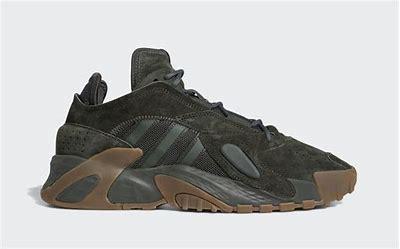
Brand: adidas
Model: Streetball Basketball